Manama

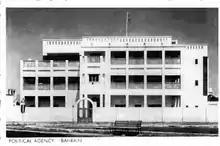
The British political agency,

The Pax Britannica of the 19th century resulted in British consolidation of trade routes, particularly those close to the British Raj. In response to piracy in the Persian Gulf region, the British deployed warships and forced much of the Persian Gulf States at the time (including Bahrain) to sign the General Maritime Treaty of 1820, which prohibited piracy and slavery. In 1861, the Perpetual Truce of Peace and Friendship was signed between Britain and Bahrain, which placed the British in charge of defending Bahrain in exchange for British control over Bahraini foreign affairs. With the ascension of Isa ibn Ali Al Khalifa as the Hakim of Bahrain in 1869, Manama became the centre of British activity in the Persian Gulf, though its interests were initially strictly commercial. Trading recovered fully by 1873 and the country's earnings from pearl exports increased by sevenfold between 1873 and 1900. Representing the British were native agents, usually from minorities such as Persians or Huwala who regularly reported back to British India and the British political residency in Bushehr. The position of native agent was later replaced by a British political agent, following the construction of the British political residency (locally referred to in ) in 1900, which further solidified Britain's position in Manama.